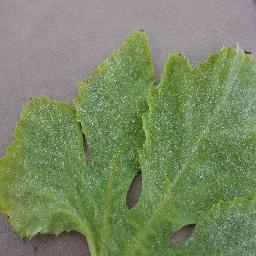
Label: Squash___Powdery_mildew